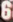
Number: 6